Montefiore Windmill

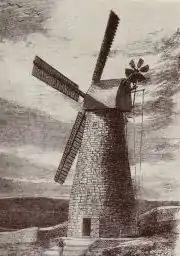
The mill in 1858

The mill was designed by Messrs Holman Brothers, the Canterbury, Kent, millwrights. The stone for the tower was quarried locally. The tower walls were thick at the base and almost high. Parts were shipped to Jaffa, where there were no suitable facilities for landing the heavy machinery. Transport of the machinery to Jerusalem had to be carried out by camel. In its original form, the mill had a Kentish-style cap and four patent sails. It was turned to face into the wind by a fantail. The mill drove two pairs of millstones, flour dressers, wheat cleaners and other machinery.